Wohnroder Bach

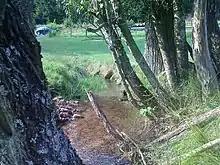

Wohnroder Bach is a river of Bavaria, Germany. It is a headstream of the Fellach.